List of international presidential trips made by Dilma Rousseff

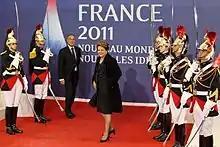
President Rousseff arrives at the G-20 summit in Cannes, France, on 3 November 2011.

This is a list of international presidential trips made by Dilma Rousseff, the 36th President of Brazil. During her presidency, which began with her inauguration on 1 January 2011 and ended with her impeachment on 31 August 2016, Rousseff visited 24 countries as of July 2012.